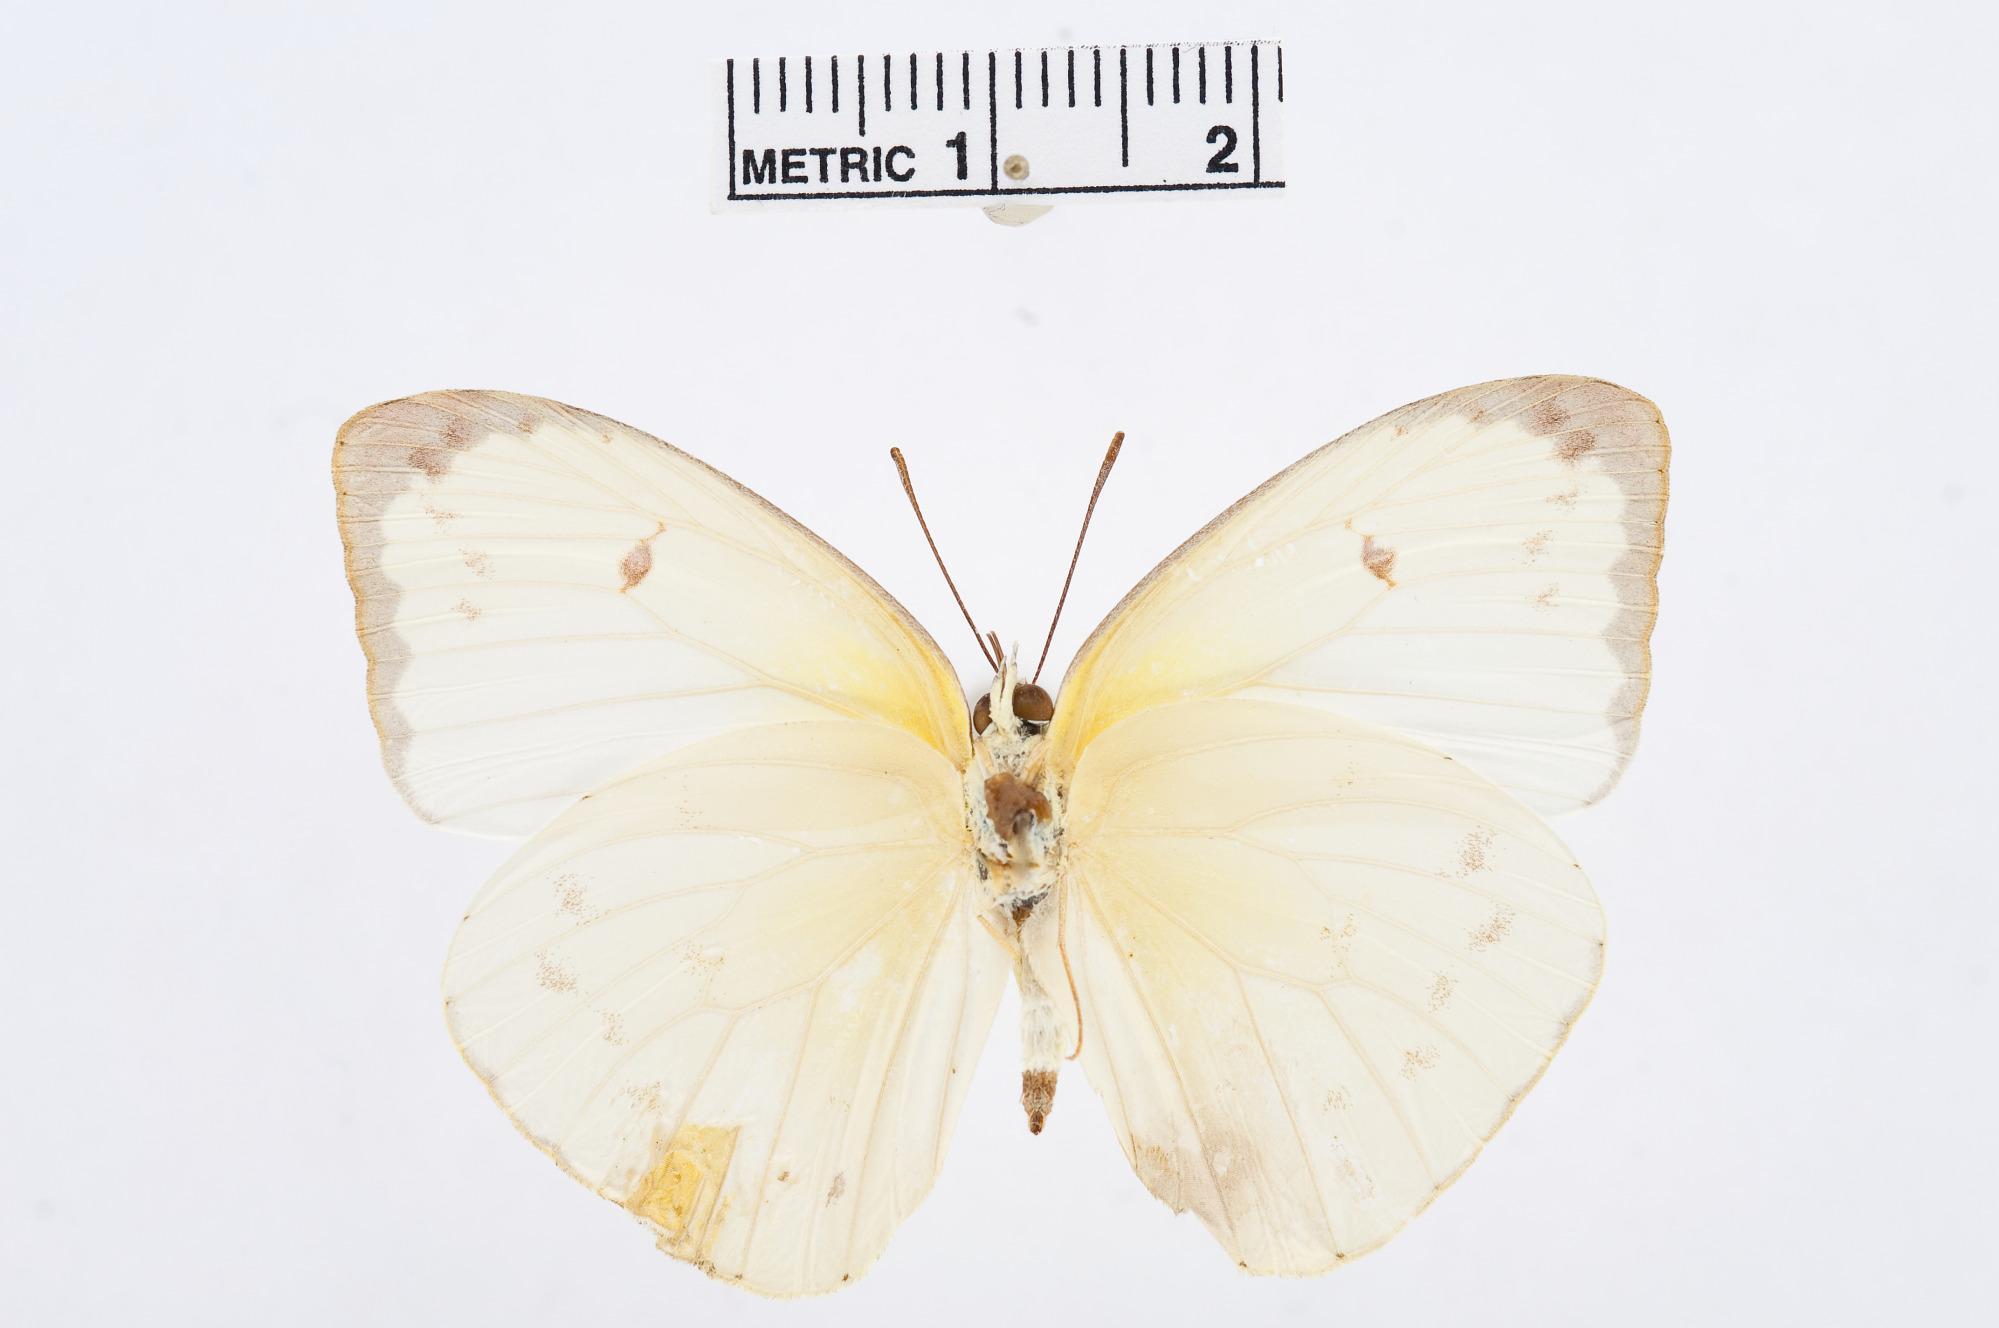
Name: Aphrissa schausi
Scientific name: Aphrissa schausi
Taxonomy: Animalia, Arthropoda, Hexapoda, Insecta, Lepidoptera, Pieridae, Coliadinae